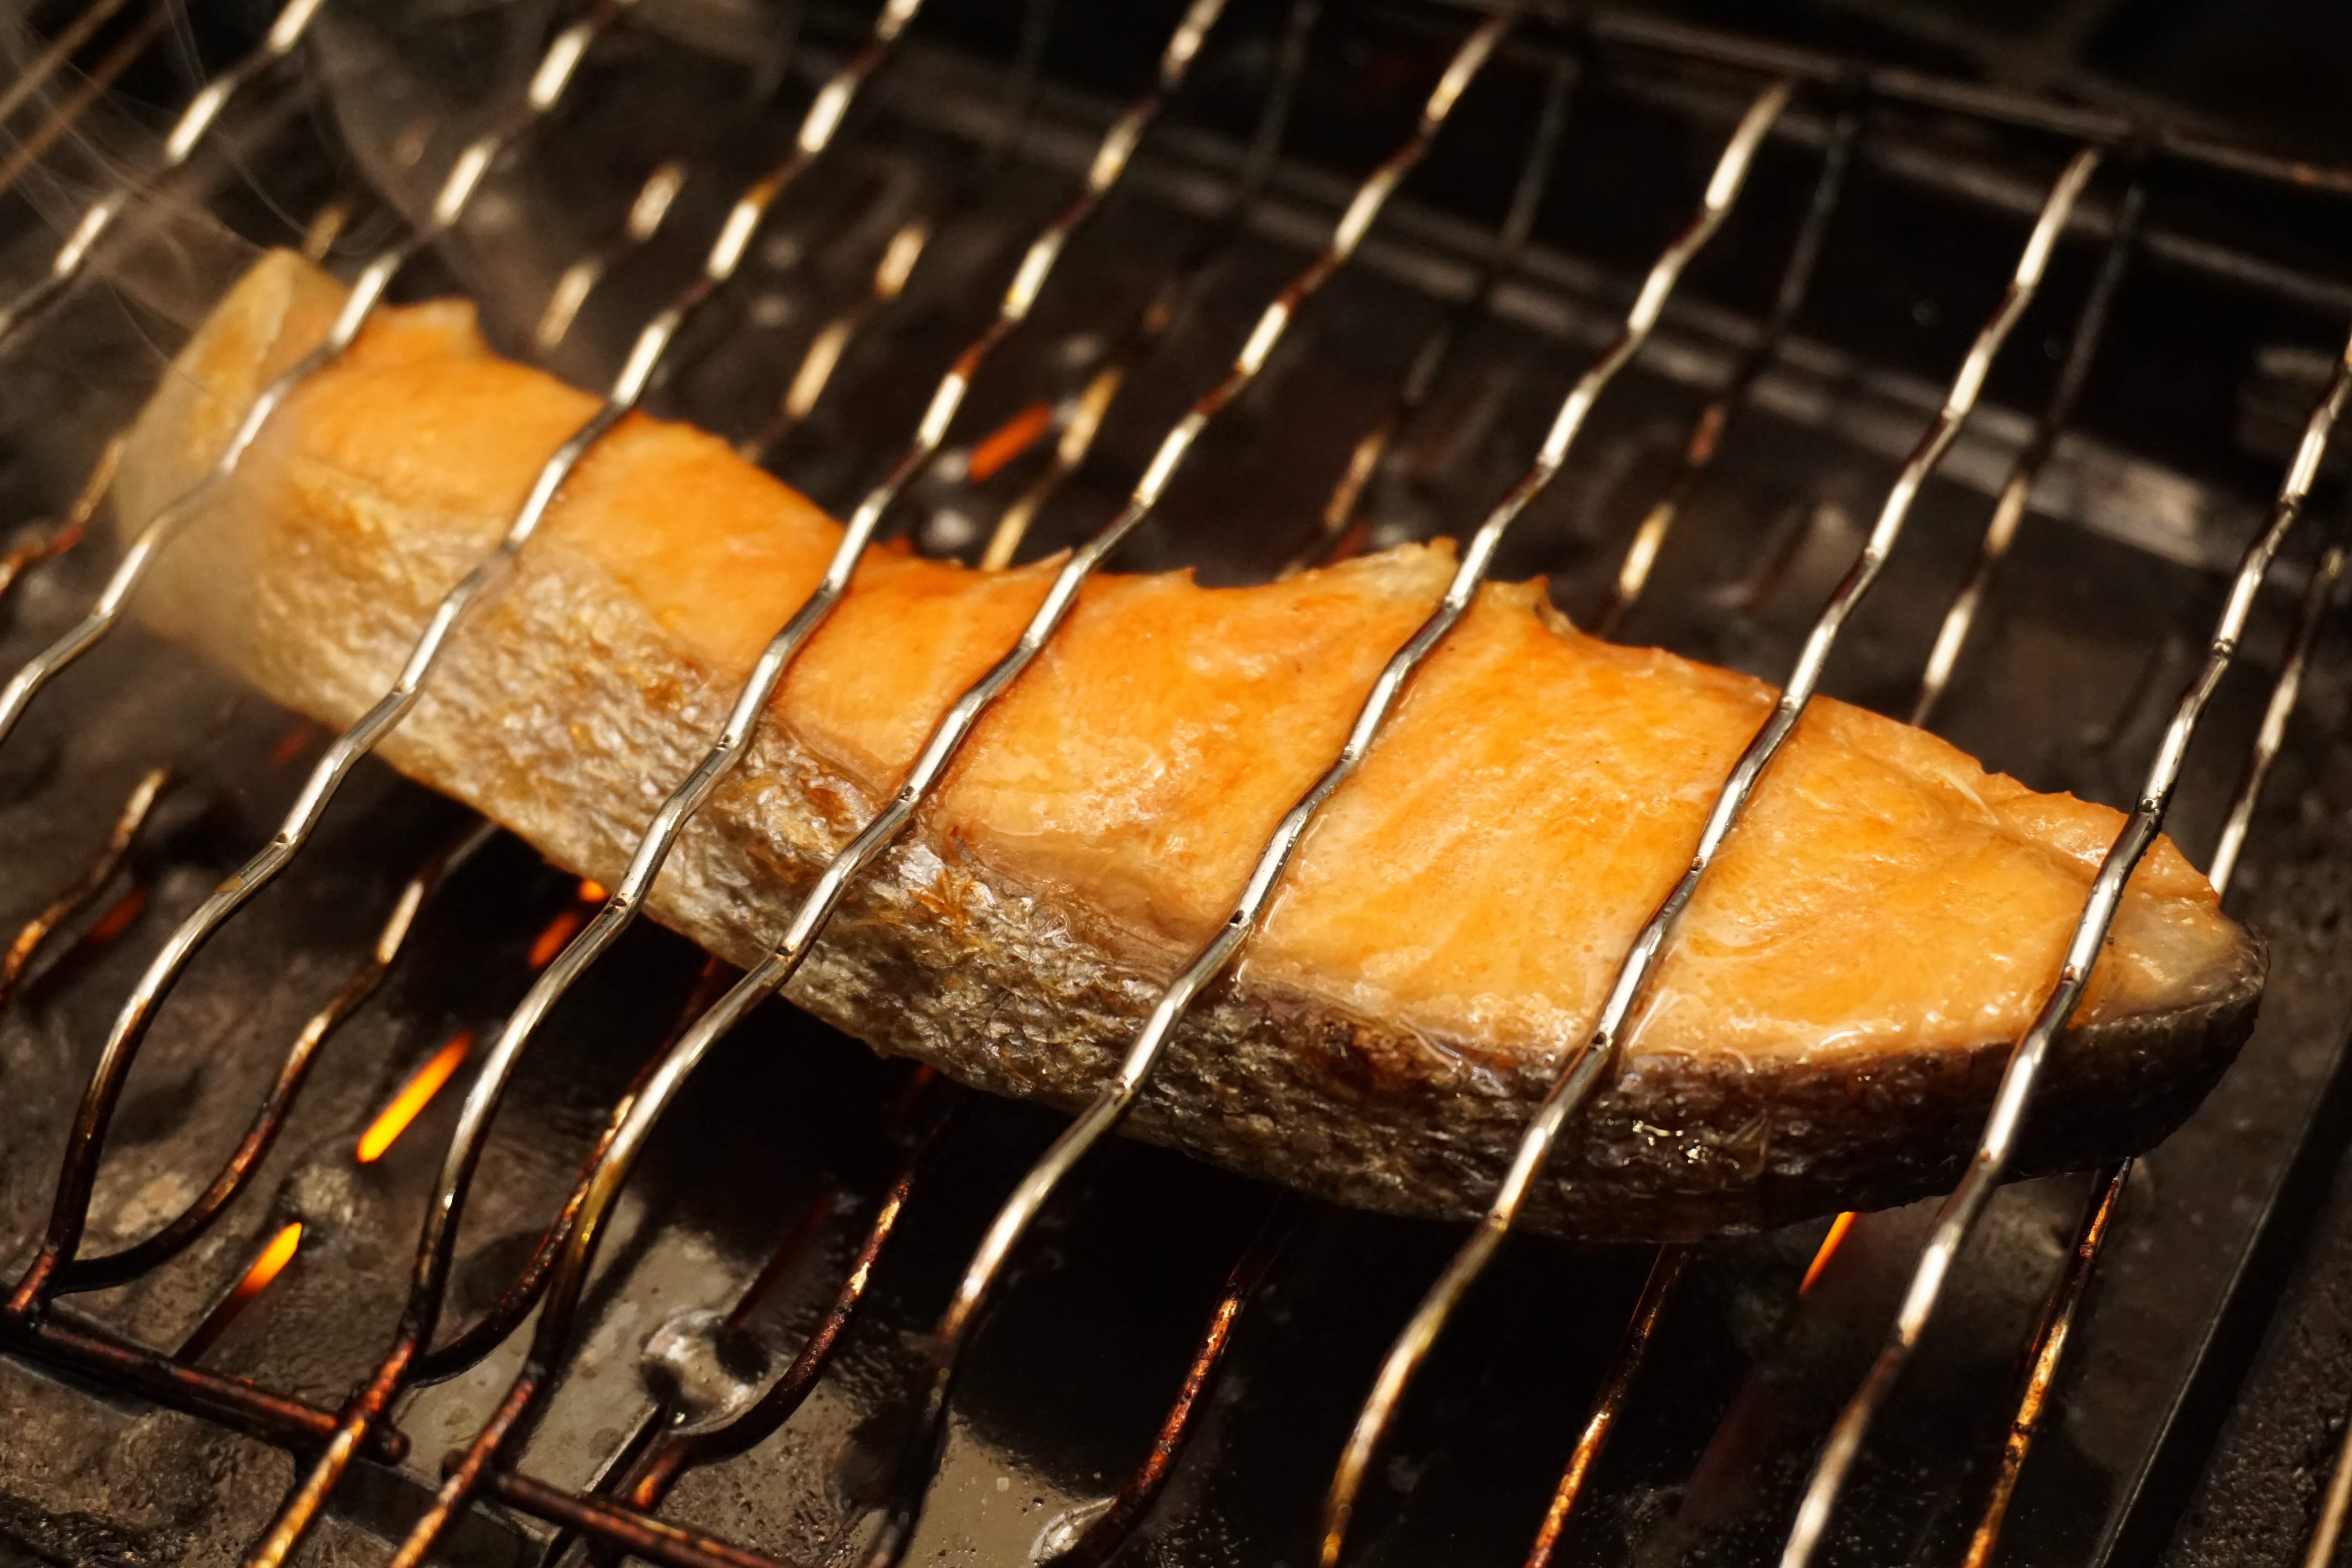
dish, food, cooking, fish, breakfast, baking, meat, barbecue, cuisine, grilled fish, salmon, roasting, grilled, japanese food, grilled salmon, fillet, grilling, animal source foods